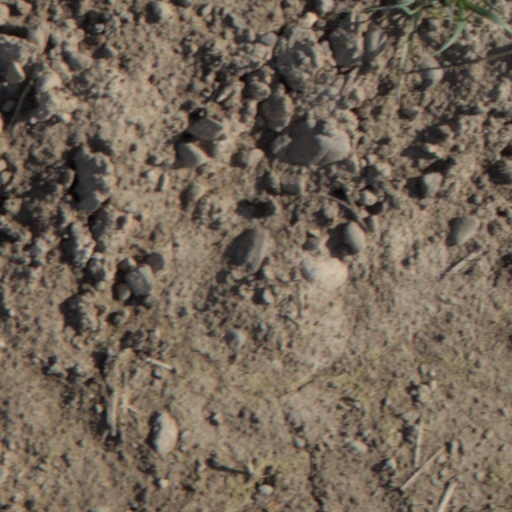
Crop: wheat